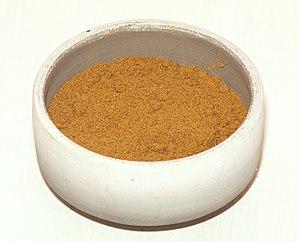
Le ras el-hanout, parfois orthographié raz-el-hanout, littéralement « tête de l'épicerie », est un mélange d'épices d'origine marocaine utilisé dans la cuisine des pays du Maghreb. On le trouve en vente chez les marchands d'épices, dans tous les souks, soit moulu, soit à l'état brut. Son prix varie du simple au double selon les ingrédients employés. Il est aussi surnommé « curry du Maghreb ».